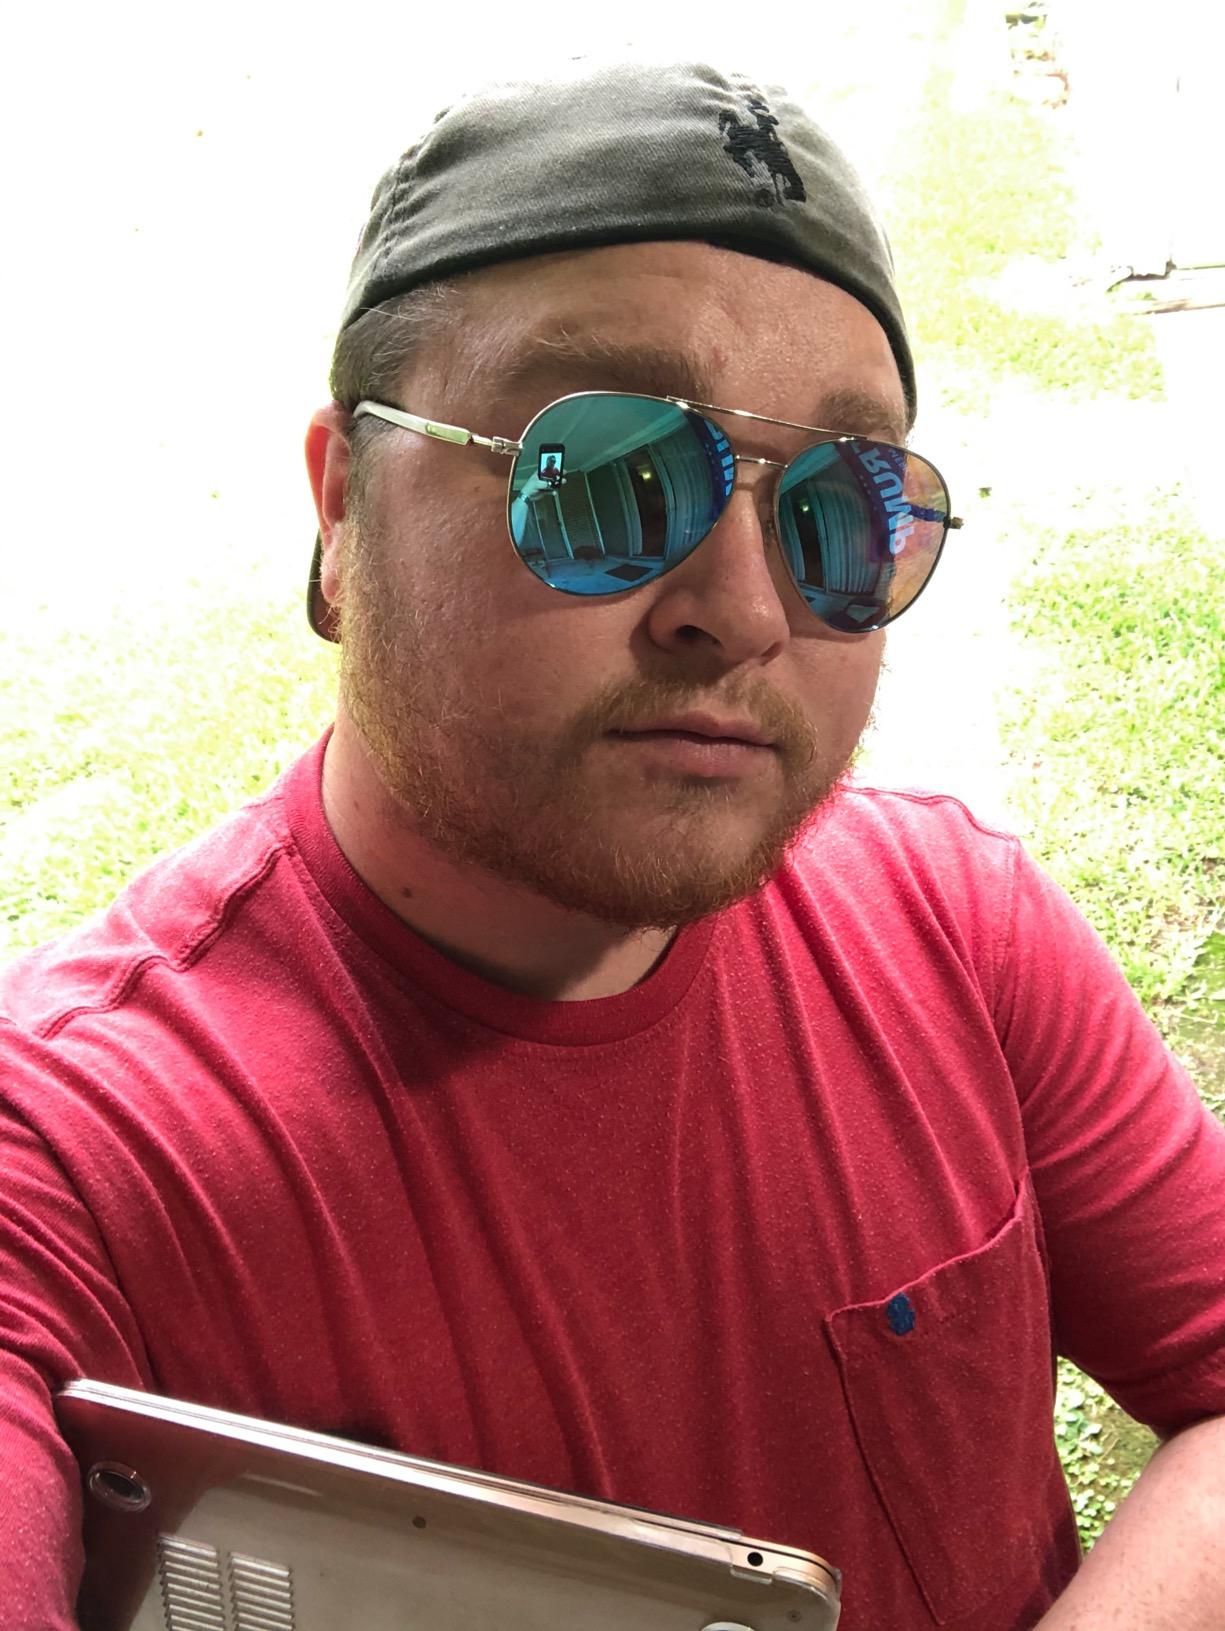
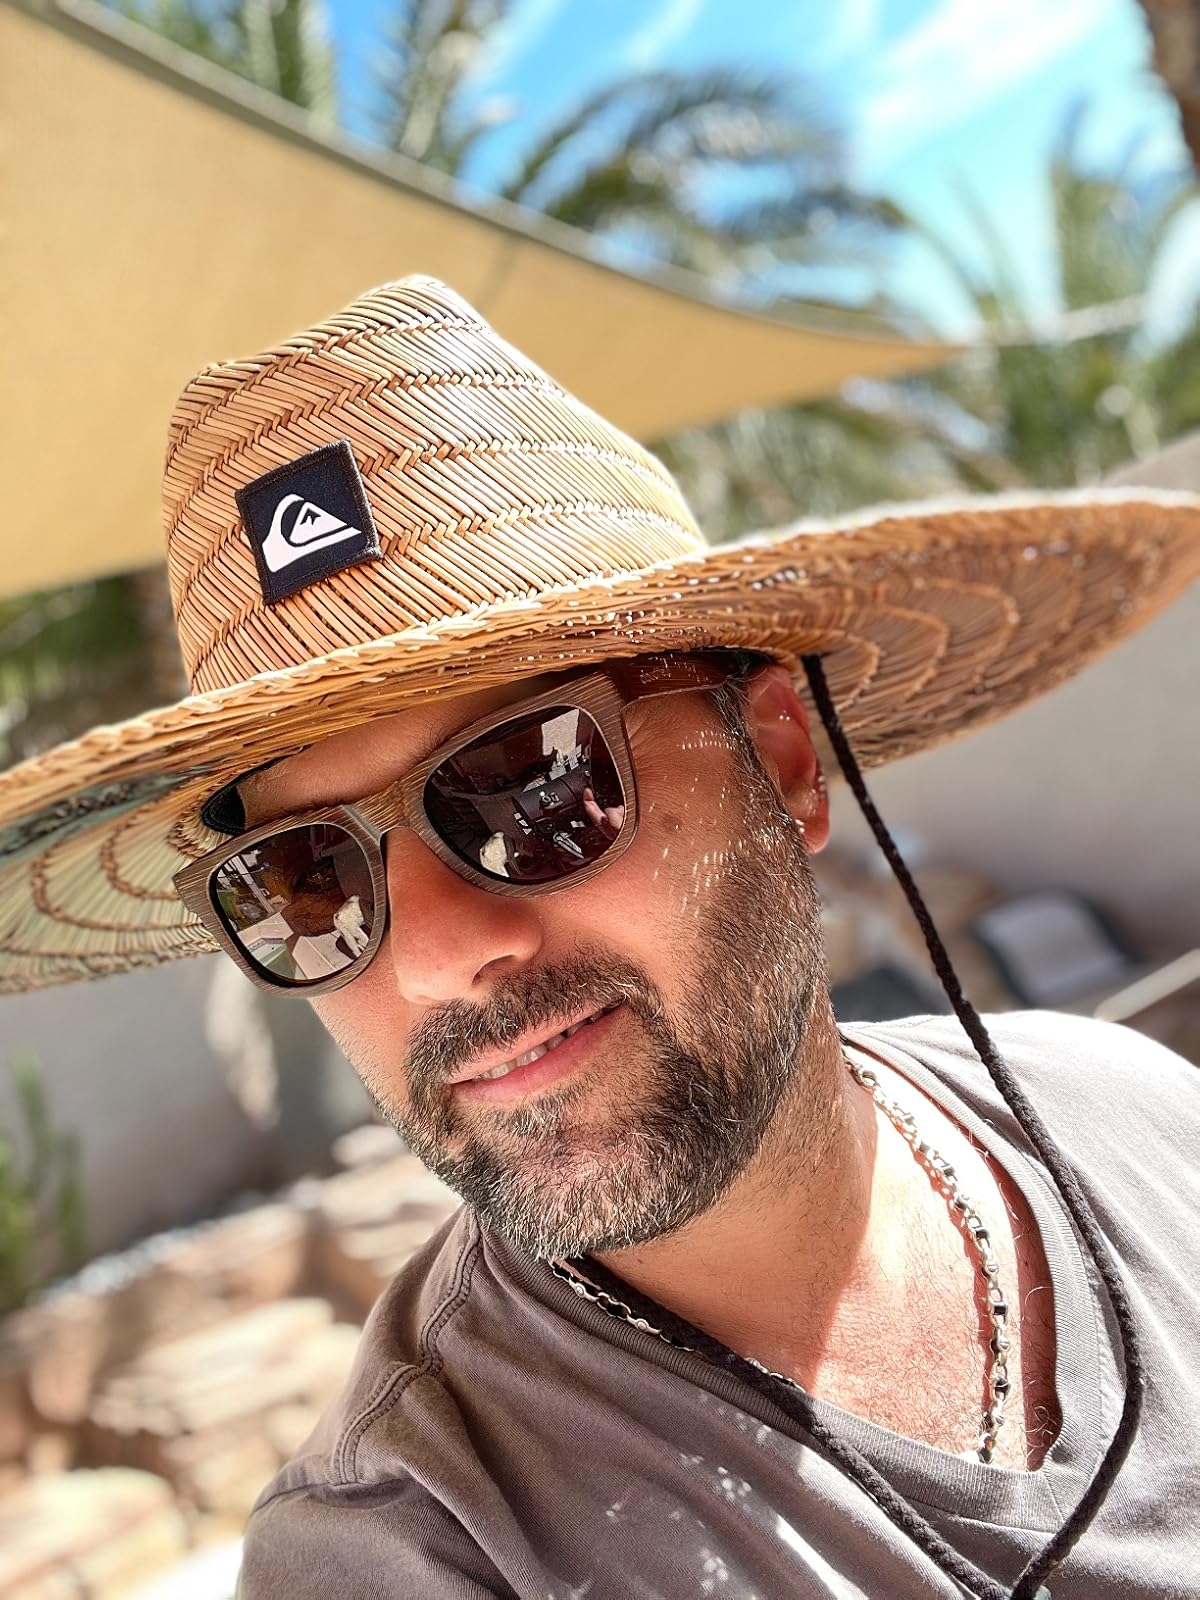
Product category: accessories_sunglasses
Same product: no